Anarchism in Bosnia and Herzegovina

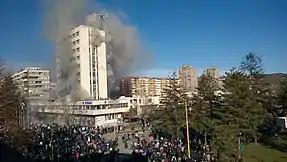
The Tuzla Canton Government Building in flames, during the 2014 unrest in Bosnia and Herzegovina

The death of Tito and the subsequent breakup of Yugoslavia led to an armed conflict in the newly independent Republic of Bosnia and Herzegovina. The Dayton Agreement which ended the war partitioned the state between two federal entities: the Federation of Bosnia and Herzegovina and the Republika Srpska. The country was thus completely divided along ethnic lines, exacerbating the rise of nationalism and income inequality.